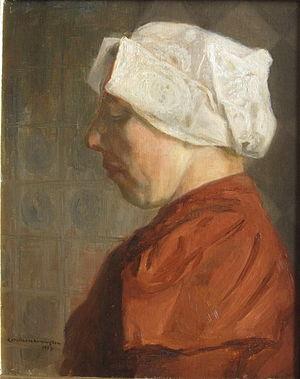
Caroline Helena Armington, née Caroline Helena Wilkinson à Brampton le 11 septembre 1875 et morte à New York le 25 octobre 1939, est une peintre et graveuse canadienne.